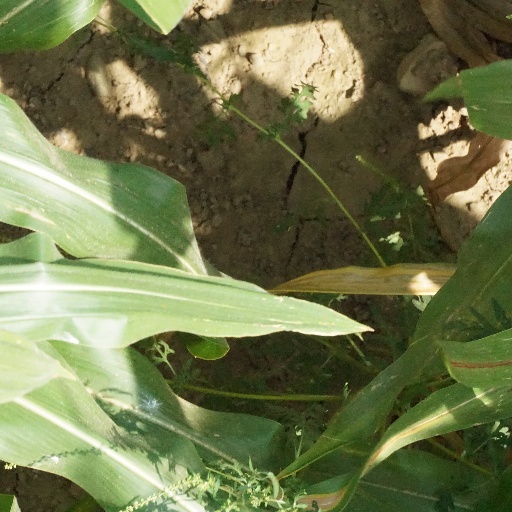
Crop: maize; corn